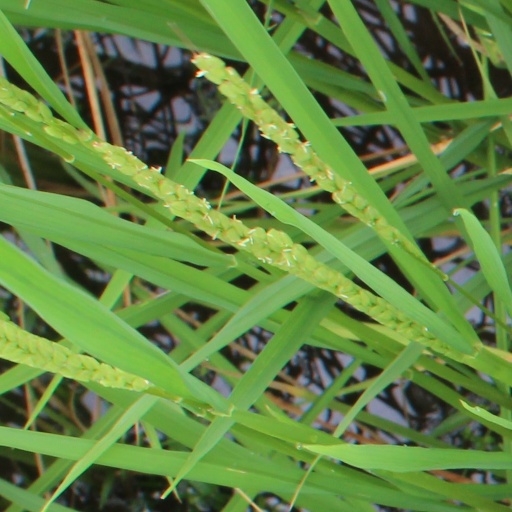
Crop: rice